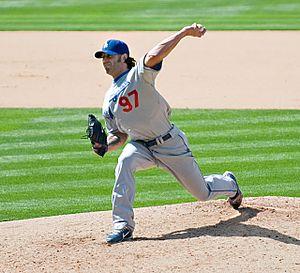
Joseph Ronald Beimel est un lanceur de relève gaucher de la Ligue majeure de baseball.